Mare Winningham filmography

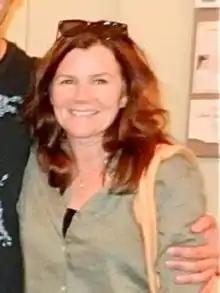
Winningham in 2012

The filmography of actress Mare Winningham consists of her acting appearances in feature film, television series appearances, television films, and Winningham's stage credits.